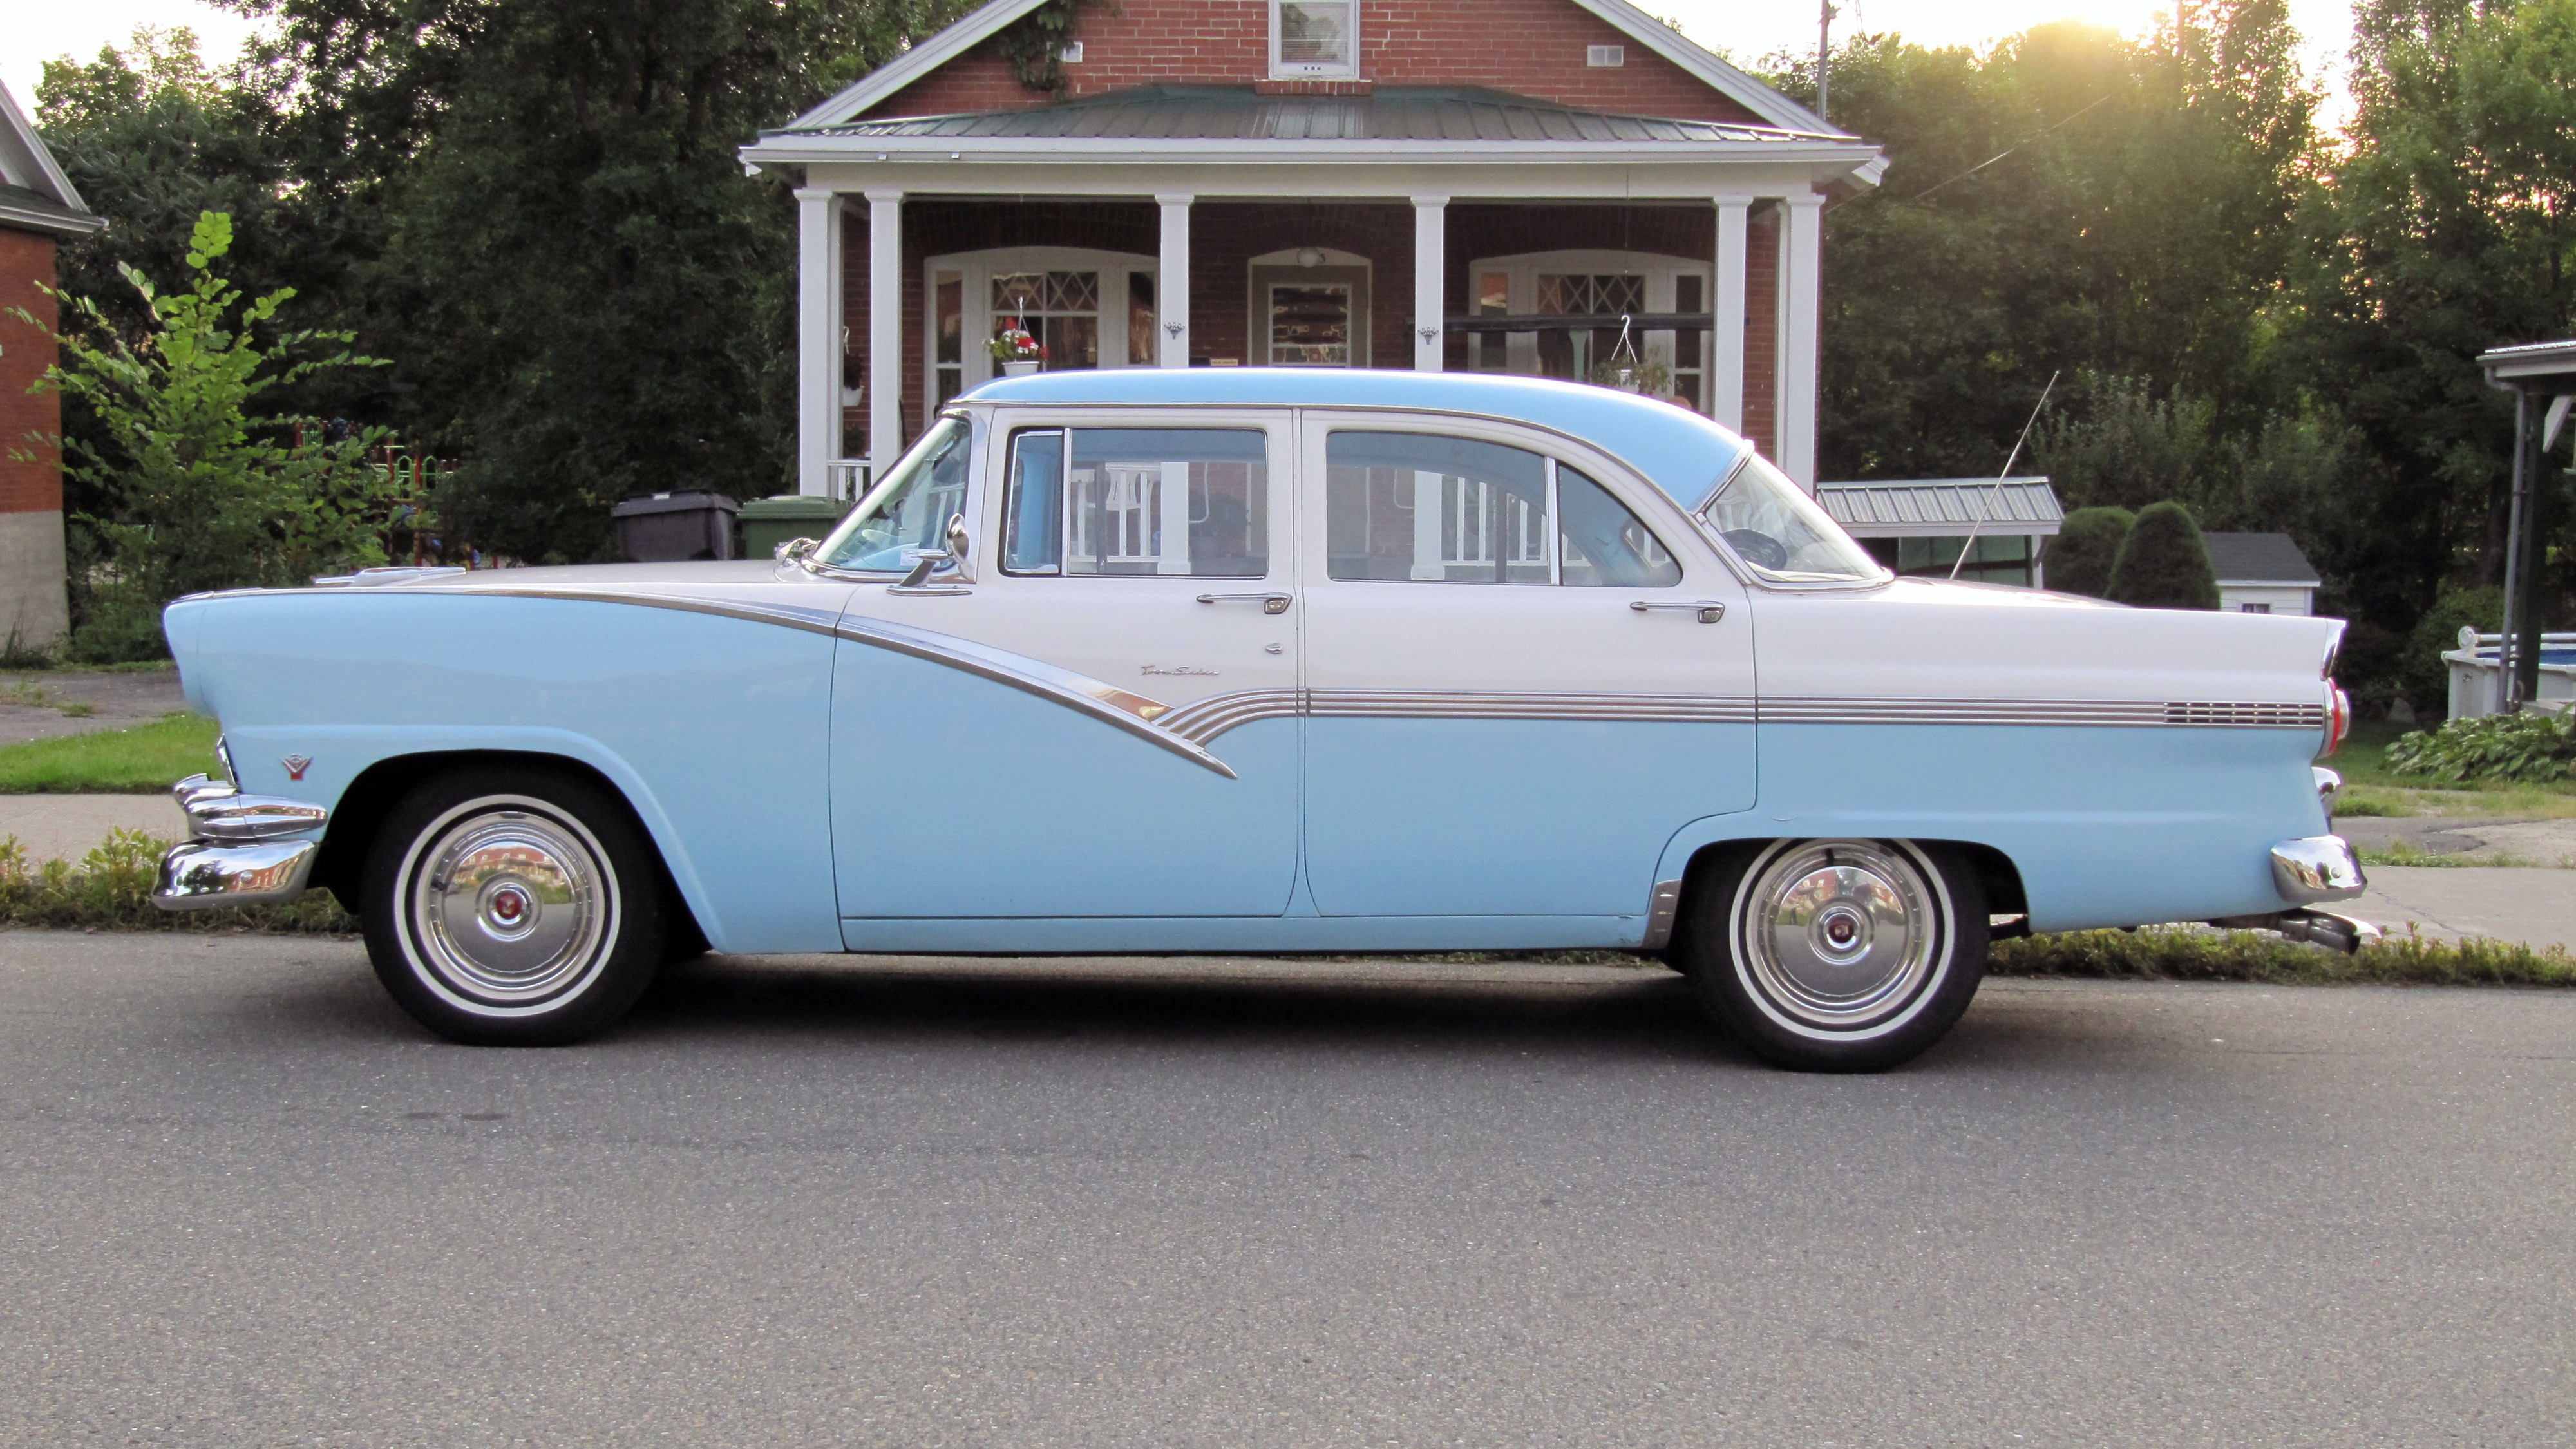
car, vehicle, classic car, ford, canada, sedan, vehicule, convertible, quebec, sherbrooke, antique car, land vehicle, automobile make, automotive exterior, compact car, luxury vehicle, 1955 ford